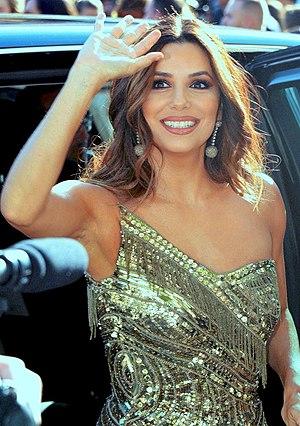
Eva Longoria au Festival de Cannes 2019.
UnbeliEVAble Entertainment est une société de production créé en 2005 par Eva Longoria qui produit des films, des émissions de télévision, des séries télévisées et des documentaires. L'un des buts premiers de sa société et de mettre en avant la communauté latino et les femmes.